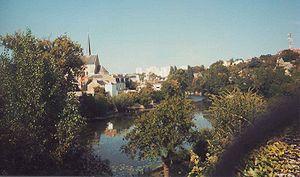
Poitiers — prononcé /pwa.tje/ en français — est une commune du Centre-Ouest de la France, chef-lieu du département de la Vienne. Capitale de la région culturelle et historique du Poitou et jusqu'en 2016 de l'ancienne région administrative de Poitou-Charentes, elle constitue désormais un pôle d'équilibre au nord de la région Nouvelle-Aquitaine.
Le Clain est une rivière française d'importance moyenne, en région Nouvelle-Aquitaine, dans les deux départements de la Charente et de la Vienne, et un affluent gauche de la Vienne, donc un sous-affluent du fleuve la Loire.